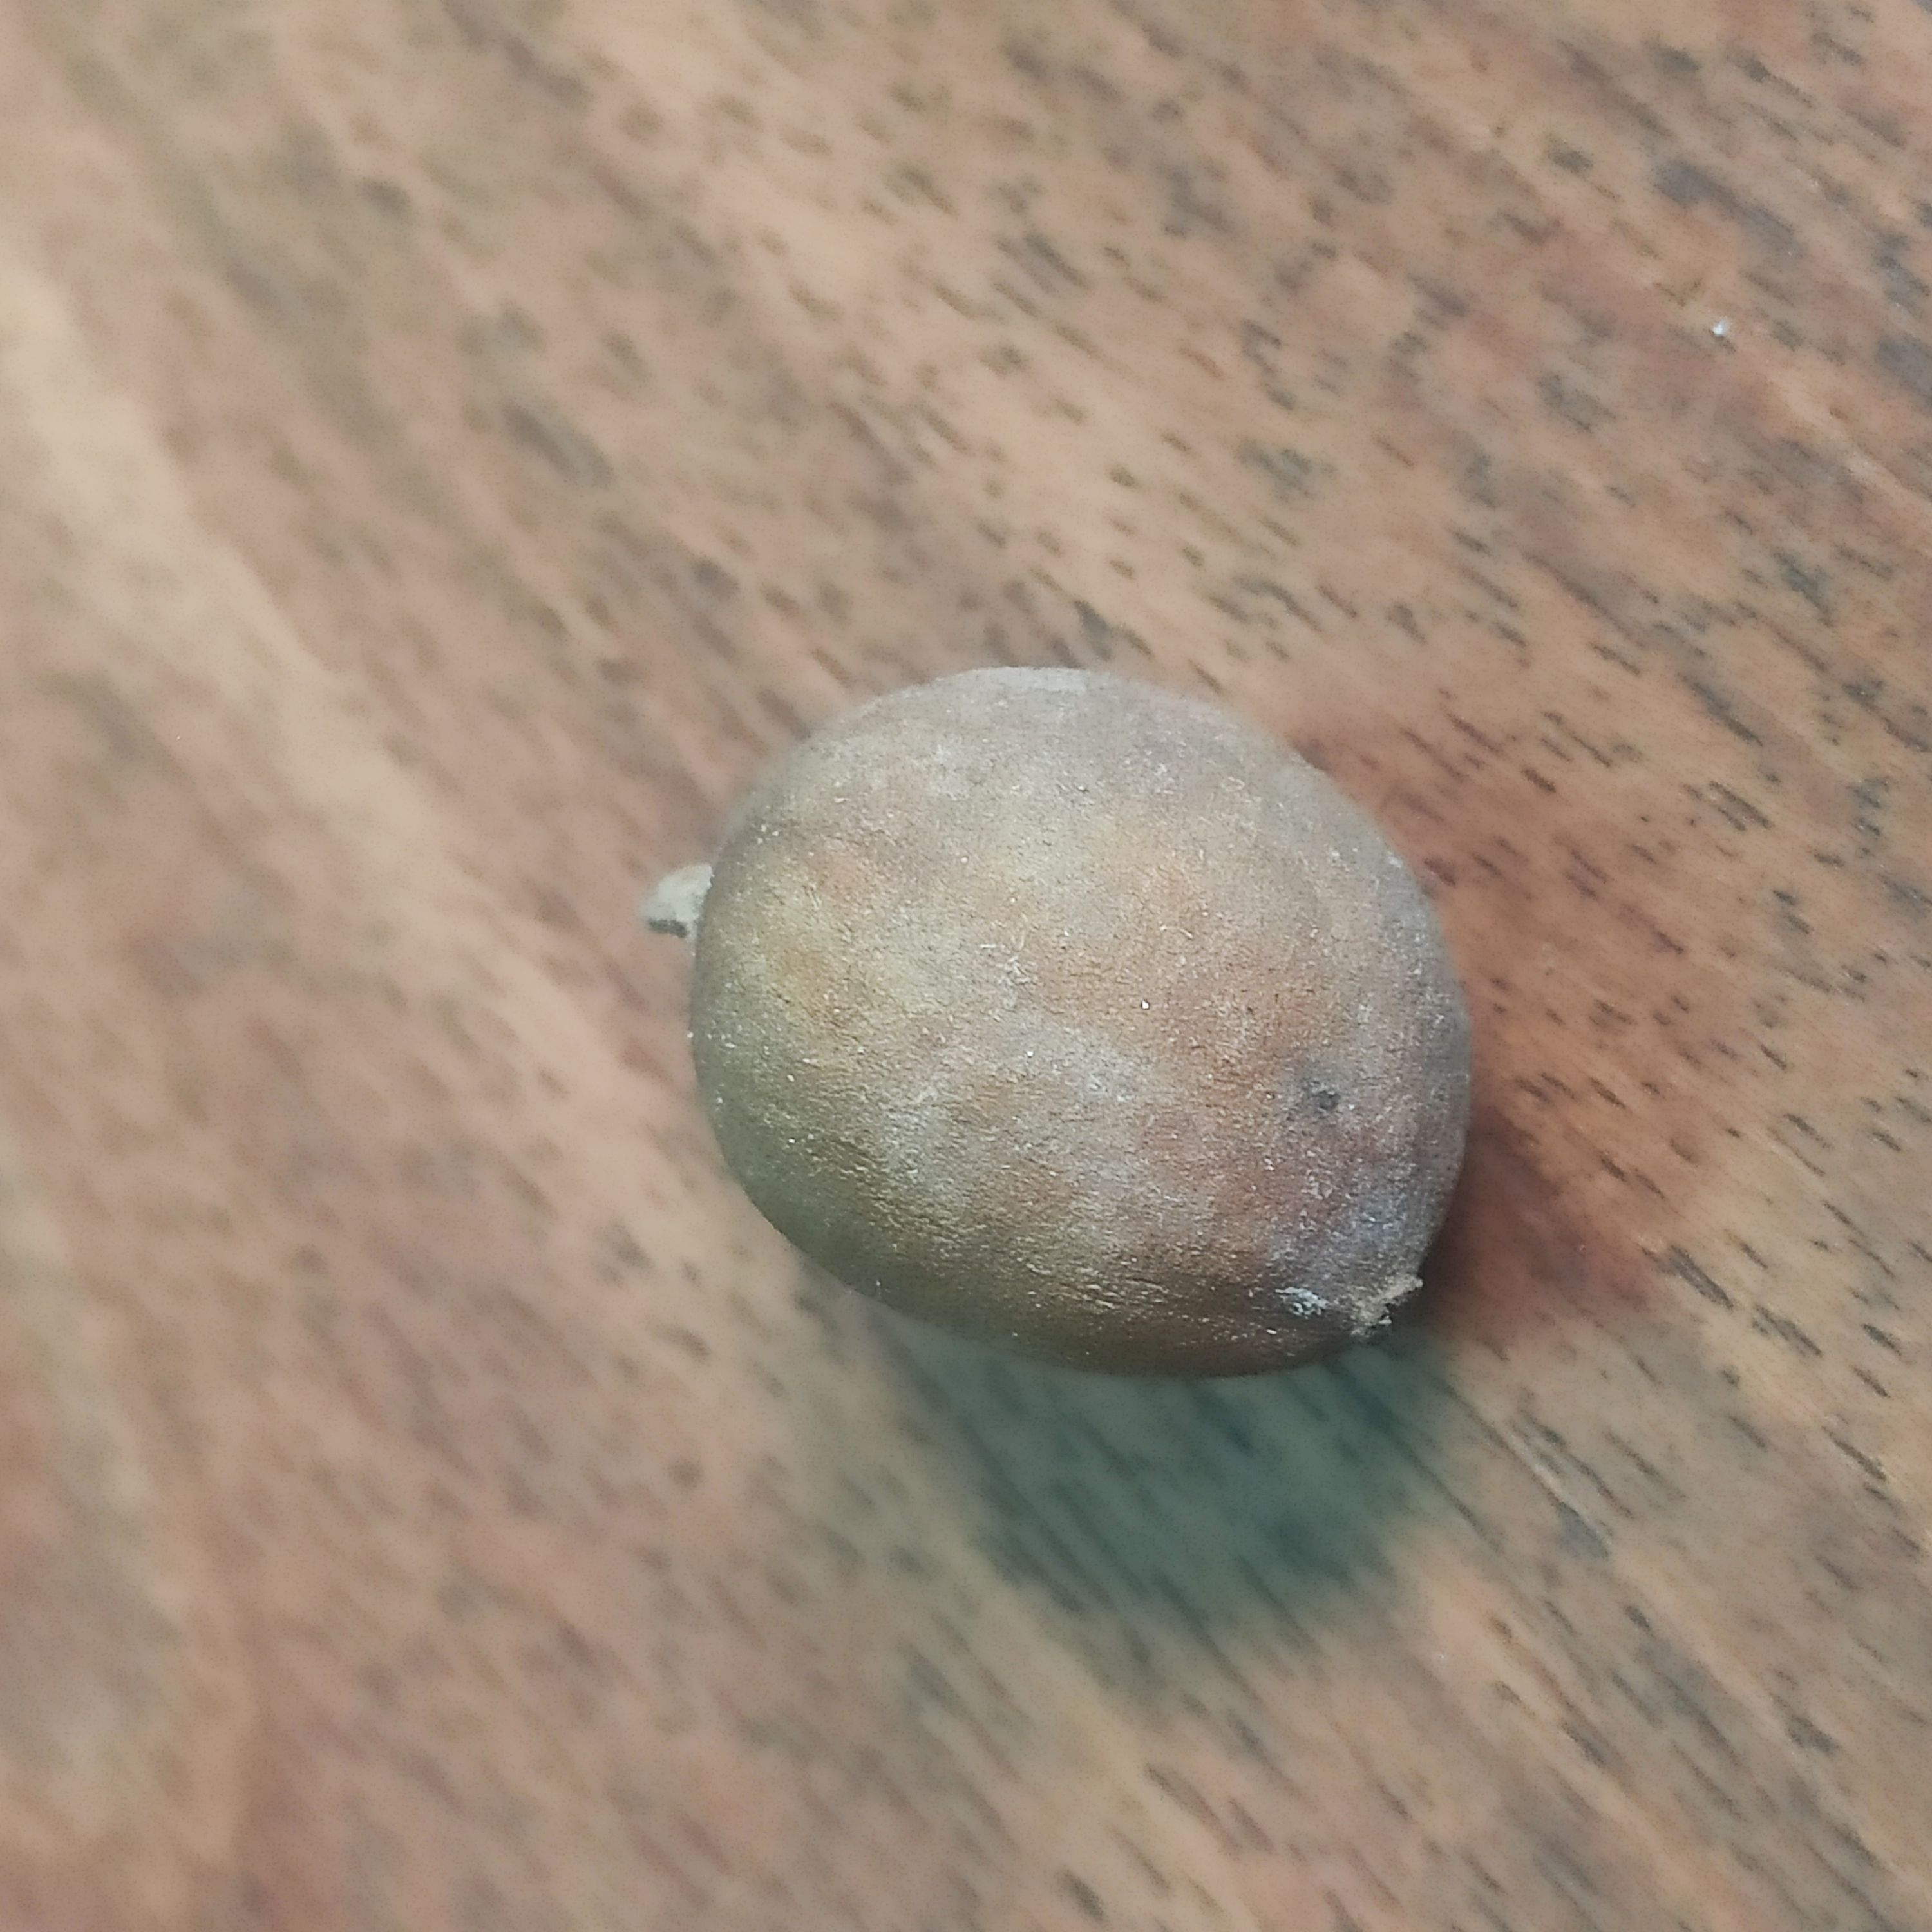
Fruit: burmese-grape
Grade: 3rd-grade